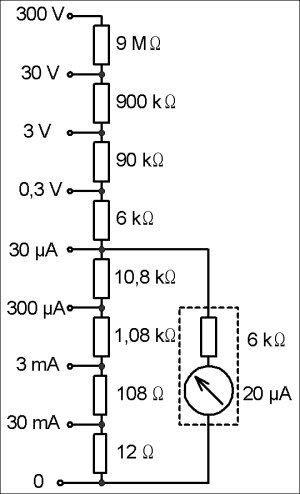
Multimeter / Analogt multimeter
Diagram over et multimeter der kan måle jævnspænding og jævnstrøm.
Et multimeter er et måleinstrument, der bruges inden for elektronikken til at måle elektriske strømme, spænding og modstand, og ofte flere andre elektronik-relaterede fænomener.